Great Railroad Strike of 1877

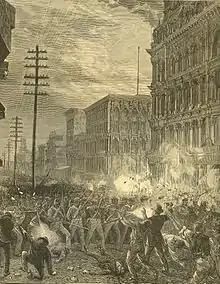
Maryland National Guard's Sixth Regiment fighting its way west along main downtown commercial thoroughfare Baltimore Street through Baltimore, Maryland, July 20, 1877

The strike began when Baltimore & Ohio (B&O) Railroad president John W. Garrett cut wages by ten percent to increase dividends by the same percentage. By July 14, 1877, it had spread to the Martinsburg, West Virginia station where strikers refused to let freight trains pass. A crowd had gathered in support of the railroad workers. Due to violence against workers who refused to take part in the strike, and since the police proved ineffective in stopping such violence, West Virginia Governor Henry M. Matthews sent in militia forces to move the trains. This resulted in one militiaman who was shot by a striker while trying to operate a switch; the militiaman returned fire. Both were wounded, and the striker died. In the end, the militia failed to get the trains moving again, as strikebreakers were unwilling to operate them. Matthews then requested federal troops, which newly elected President Rutherford Hayes reluctantly agreed to send. The B&O billed the federal government for transporting the troops into Martinsburg, and the strike moved on to Baltimore and then to Pittsburgh.